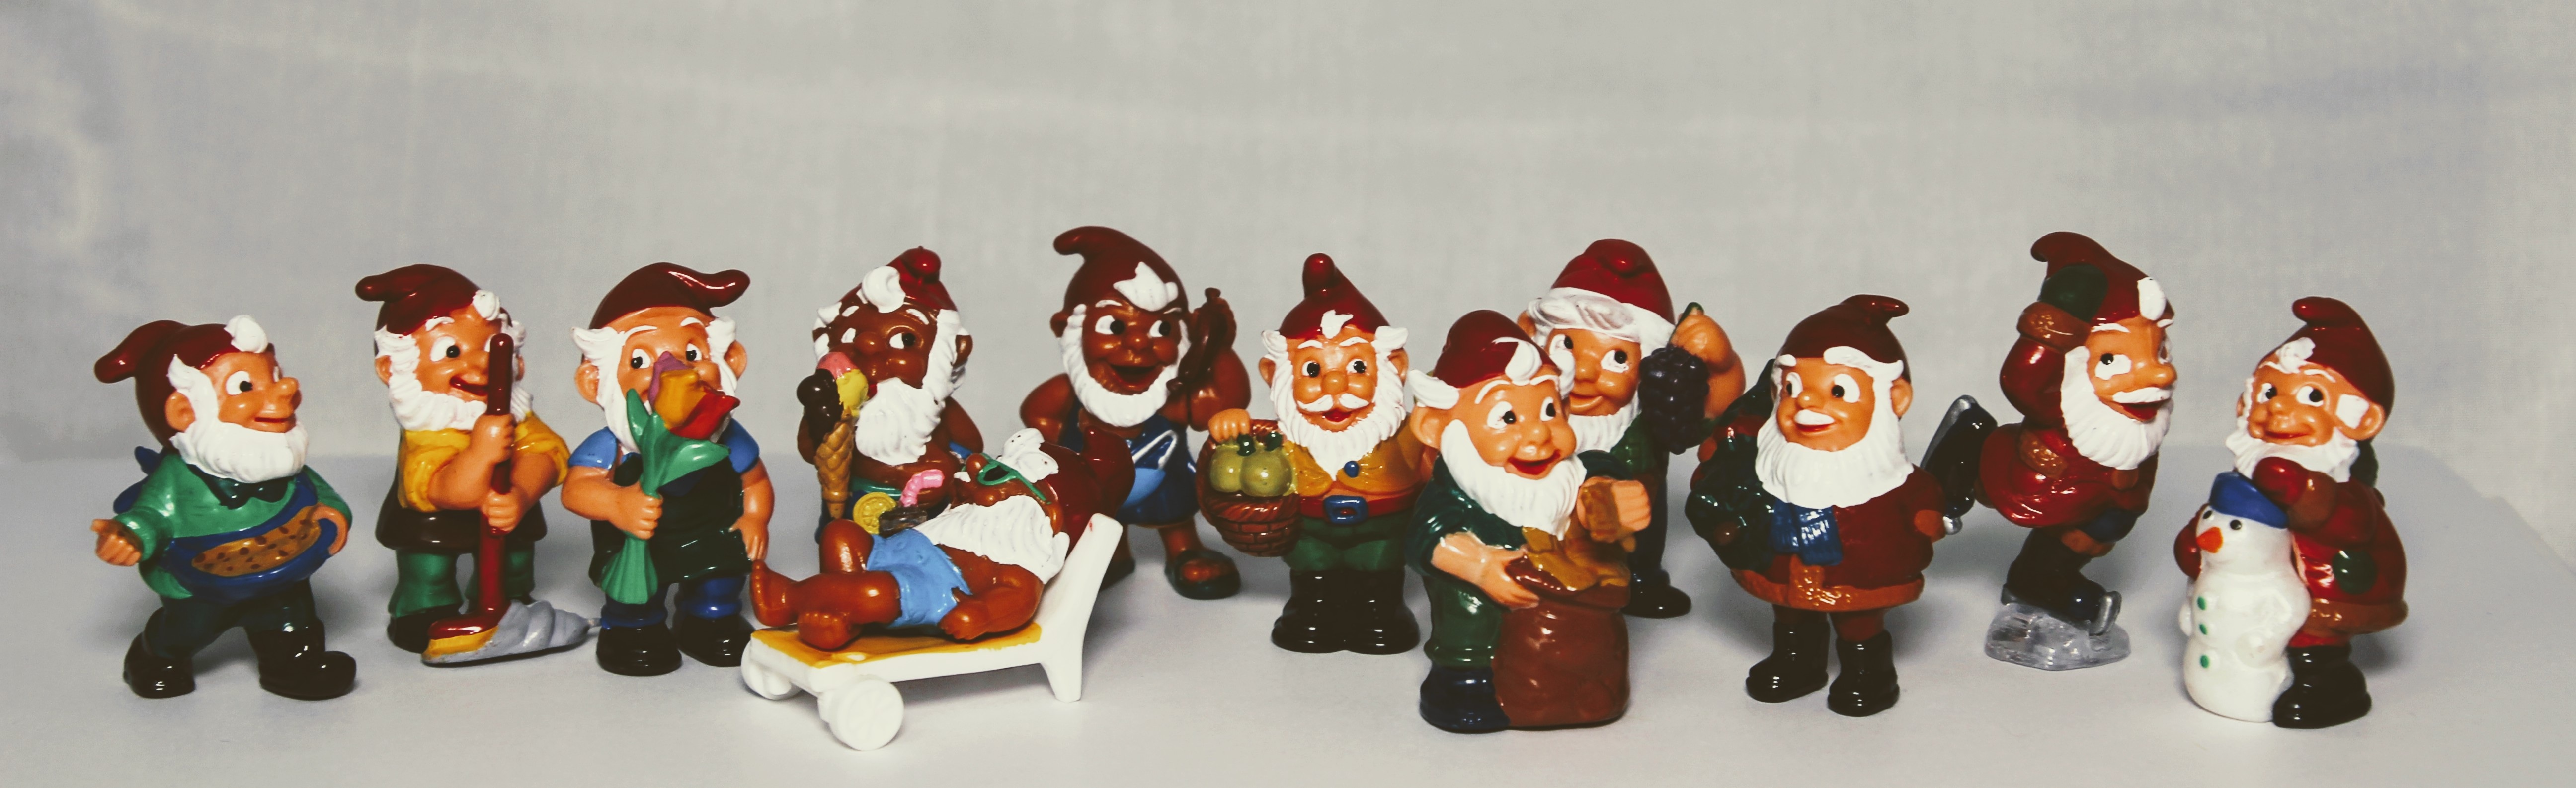
toy, children, figurine, toys, dwarfs, garden gnomes, berraschungseifiguren, kids surprise